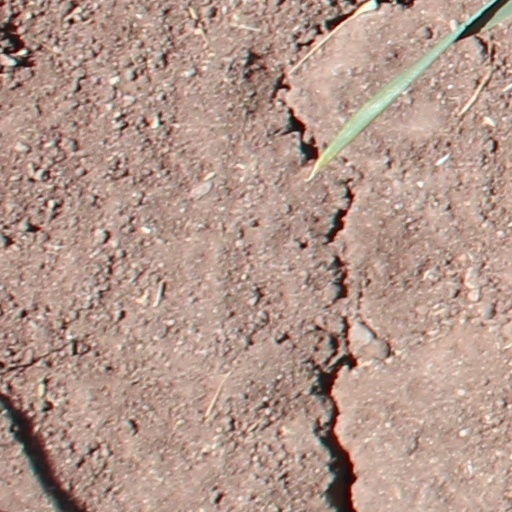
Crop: wheat